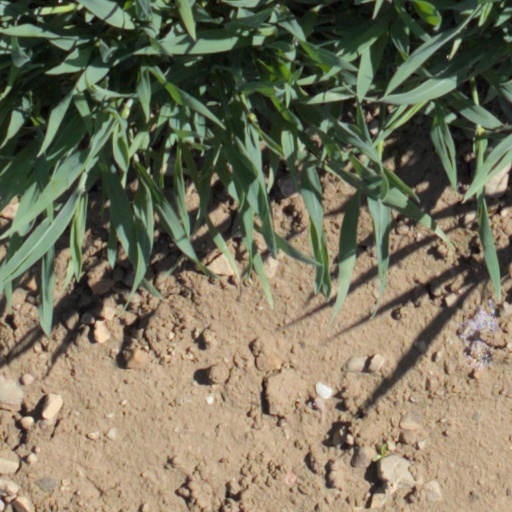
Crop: wheat